2016 Chicago Cubs season

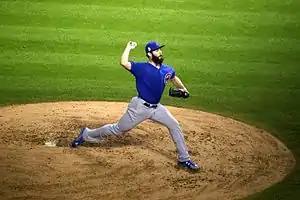
Jake Arrieta was the starting pitcher in Game 6

The NLCS opened at Wrigley Field with the Cubs' Jon Lester facing Kenta Maeda for the Dodgers. The Cubs moved on top early, scoring in the first on a lead-off single by Dexter Fowler and a Kris Bryant double. The Cubs added to their lead in the second when Jason Heyward tripled to start the inning and Javier Báez doubled him home, putting the lead at 2–0. Báez advanced to third on a wild pitch by Maeda and stole home on a late throw by Dodgers catcher Carlos Ruiz. Lester cruised until the fifth inning when he allowed a pinch-hit home run by Andre Ethier, batting for Maeda, pulling the Dodgers within two at 3–1. Lester was lifted for a pinch hitter in the bottom of the sixth with a runner on second and two out, but the Cubs could not cash in on the scoring opportunity. In the top of the eighth, the Dodgers loaded the bases off Cubs relievers Mike Montgomery and Pedro Strop, bringing Aroldis Chapman into the game with no outs. Chapman struck out the first two batters he faced and appeared to be on the verge of escaping the inning, but Adrián González singled up the middle scoring two runs and tying the game at three. The Dodgers brought in reliever Joe Blanton in the bottom of the eighth to try to keep the game tied. However, Ben Zobrist doubled to lead off the inning. Blanton struck out Addison Russell and the Dodgers chose to walk the left hand-hitting Heyward to face Báez. Báez could not come through, flying out softly to right field. Left hander Chris Coghlan pinch hit for David Ross and was also intentionally walked to load the bases. Batting for the pitcher, Miguel Montero, also a left hander, forced the Dodgers to choose to bring in a lefty reliever to face him and possibly see Willson Contreras instead or face Montero. The Dodgers chose to face Montero and on an 0–2 pitch, Montero hit a grand slam, putting the Cubs up 7–3. Fowler followed with a solo home run and Héctor Rondón gave up a run in the ninth as the Cubs won 8–4 and took the series lead 1–0.